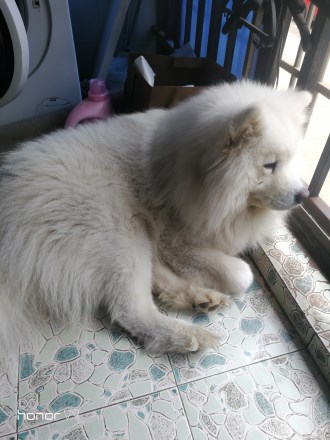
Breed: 2192-n000088-Samoyed